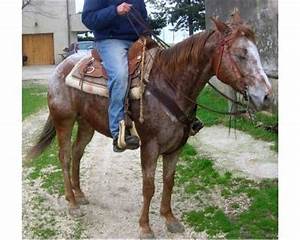
Label: horse